Dobri Zhelyazkov

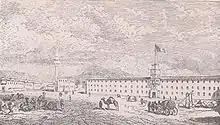
Dobri Zhelyazkov's factory in Sliven as drawn by Felix Philipp Kanitz

In 1834, Zhelyazkov returned to Sliven with his family and settled in his wife's house. There he constructed a production building (2.20 × 4.80 m, 3.80 m high), where he fitted looms, carding and spinning machines constructed by local smiths to designs brought from Russia. Zhelyazkov hired workers (including two Germans from Moravia) and began to produce homespun, frieze and broad cloth. While this once again angered his competitors, he also earned a number of admirers among the local citizens.